Maybury–McPherson House

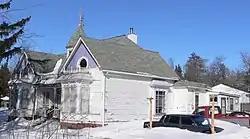

The Maybury–McPherson House, located at 502 E. 4th St. in Neligh in Antelope County, Nebraska, was built in 1887. It was listed on the National Register of Historic Places in 1996.